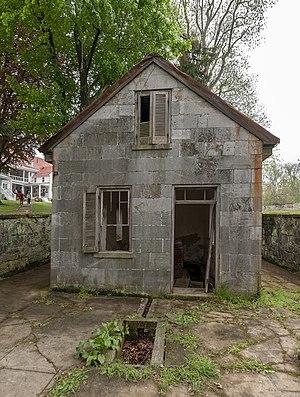
La maison del la source de l'eau à Wild Goose Farm, près de Shepherdstown,Virginie occidental, Etats-Unis This is an image of a place or building that is listed on the National Register of Historic Places in the United States of America. Its reference number is 100001902